Alpha Prime Racing

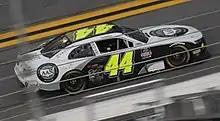
Tommy Joe Martins in the No. 44 at Daytona International Speedway in 2020.

On September 15, 2022, Alpha Prime Racing announced that Ryan Ellis would return for an increased number of races in 2023 with specific partnership announcements coming at a later date. On December 20, the team announced it would be starting a third car with Ellis being the primary driver in 25 races with potentially more races being announced at a later date. He would complete 30 of the 33 races in the 43. Caesar Bacarella drove the car to a sixth-place finish at Talladega. Leland Honeyman finished 28th at Portland, while Dylan Lupton finished 24th at Sonoma.